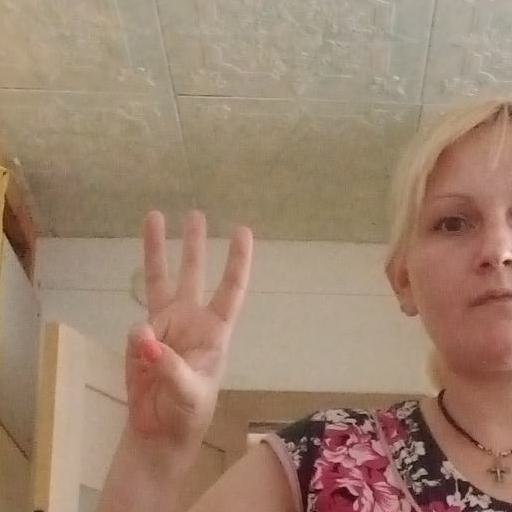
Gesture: three